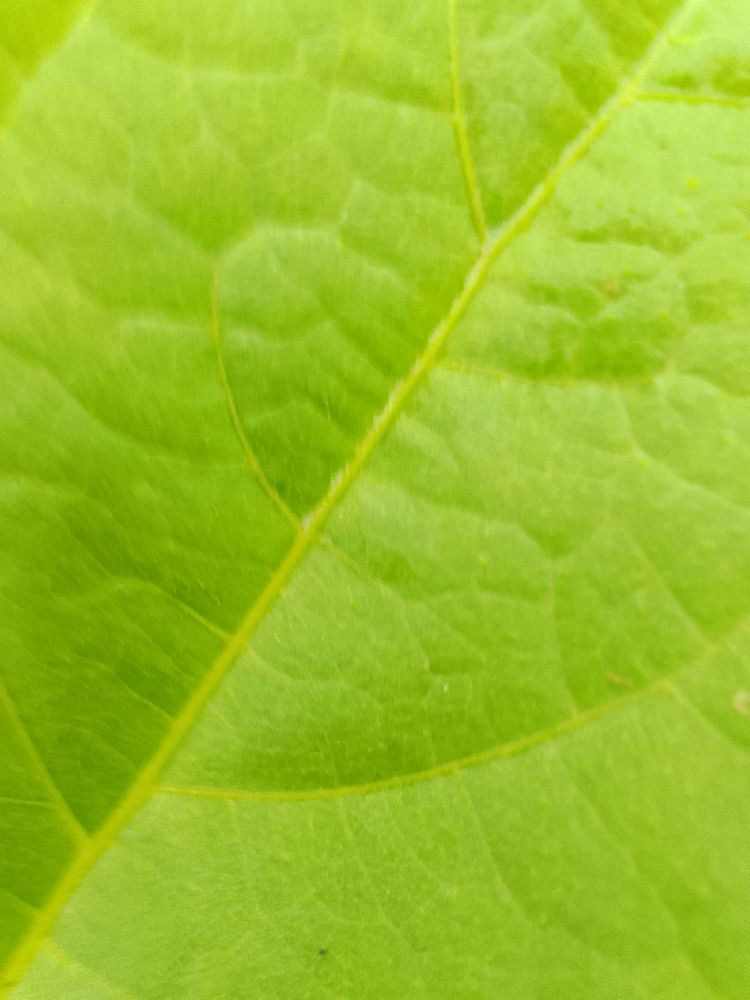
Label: healthy